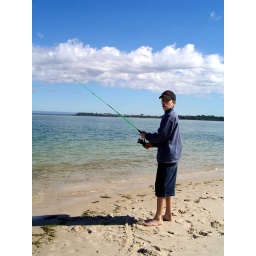
Riley chasing fish in Pumicestone Passage from the beach on Bribie Island